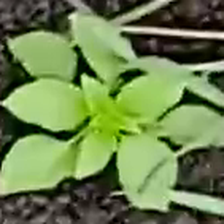
Weed species: Lamber_Quarter_plant(Chenopodium )